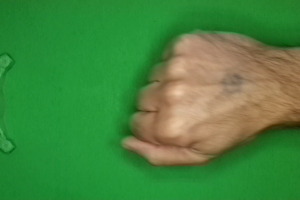
Label: rock